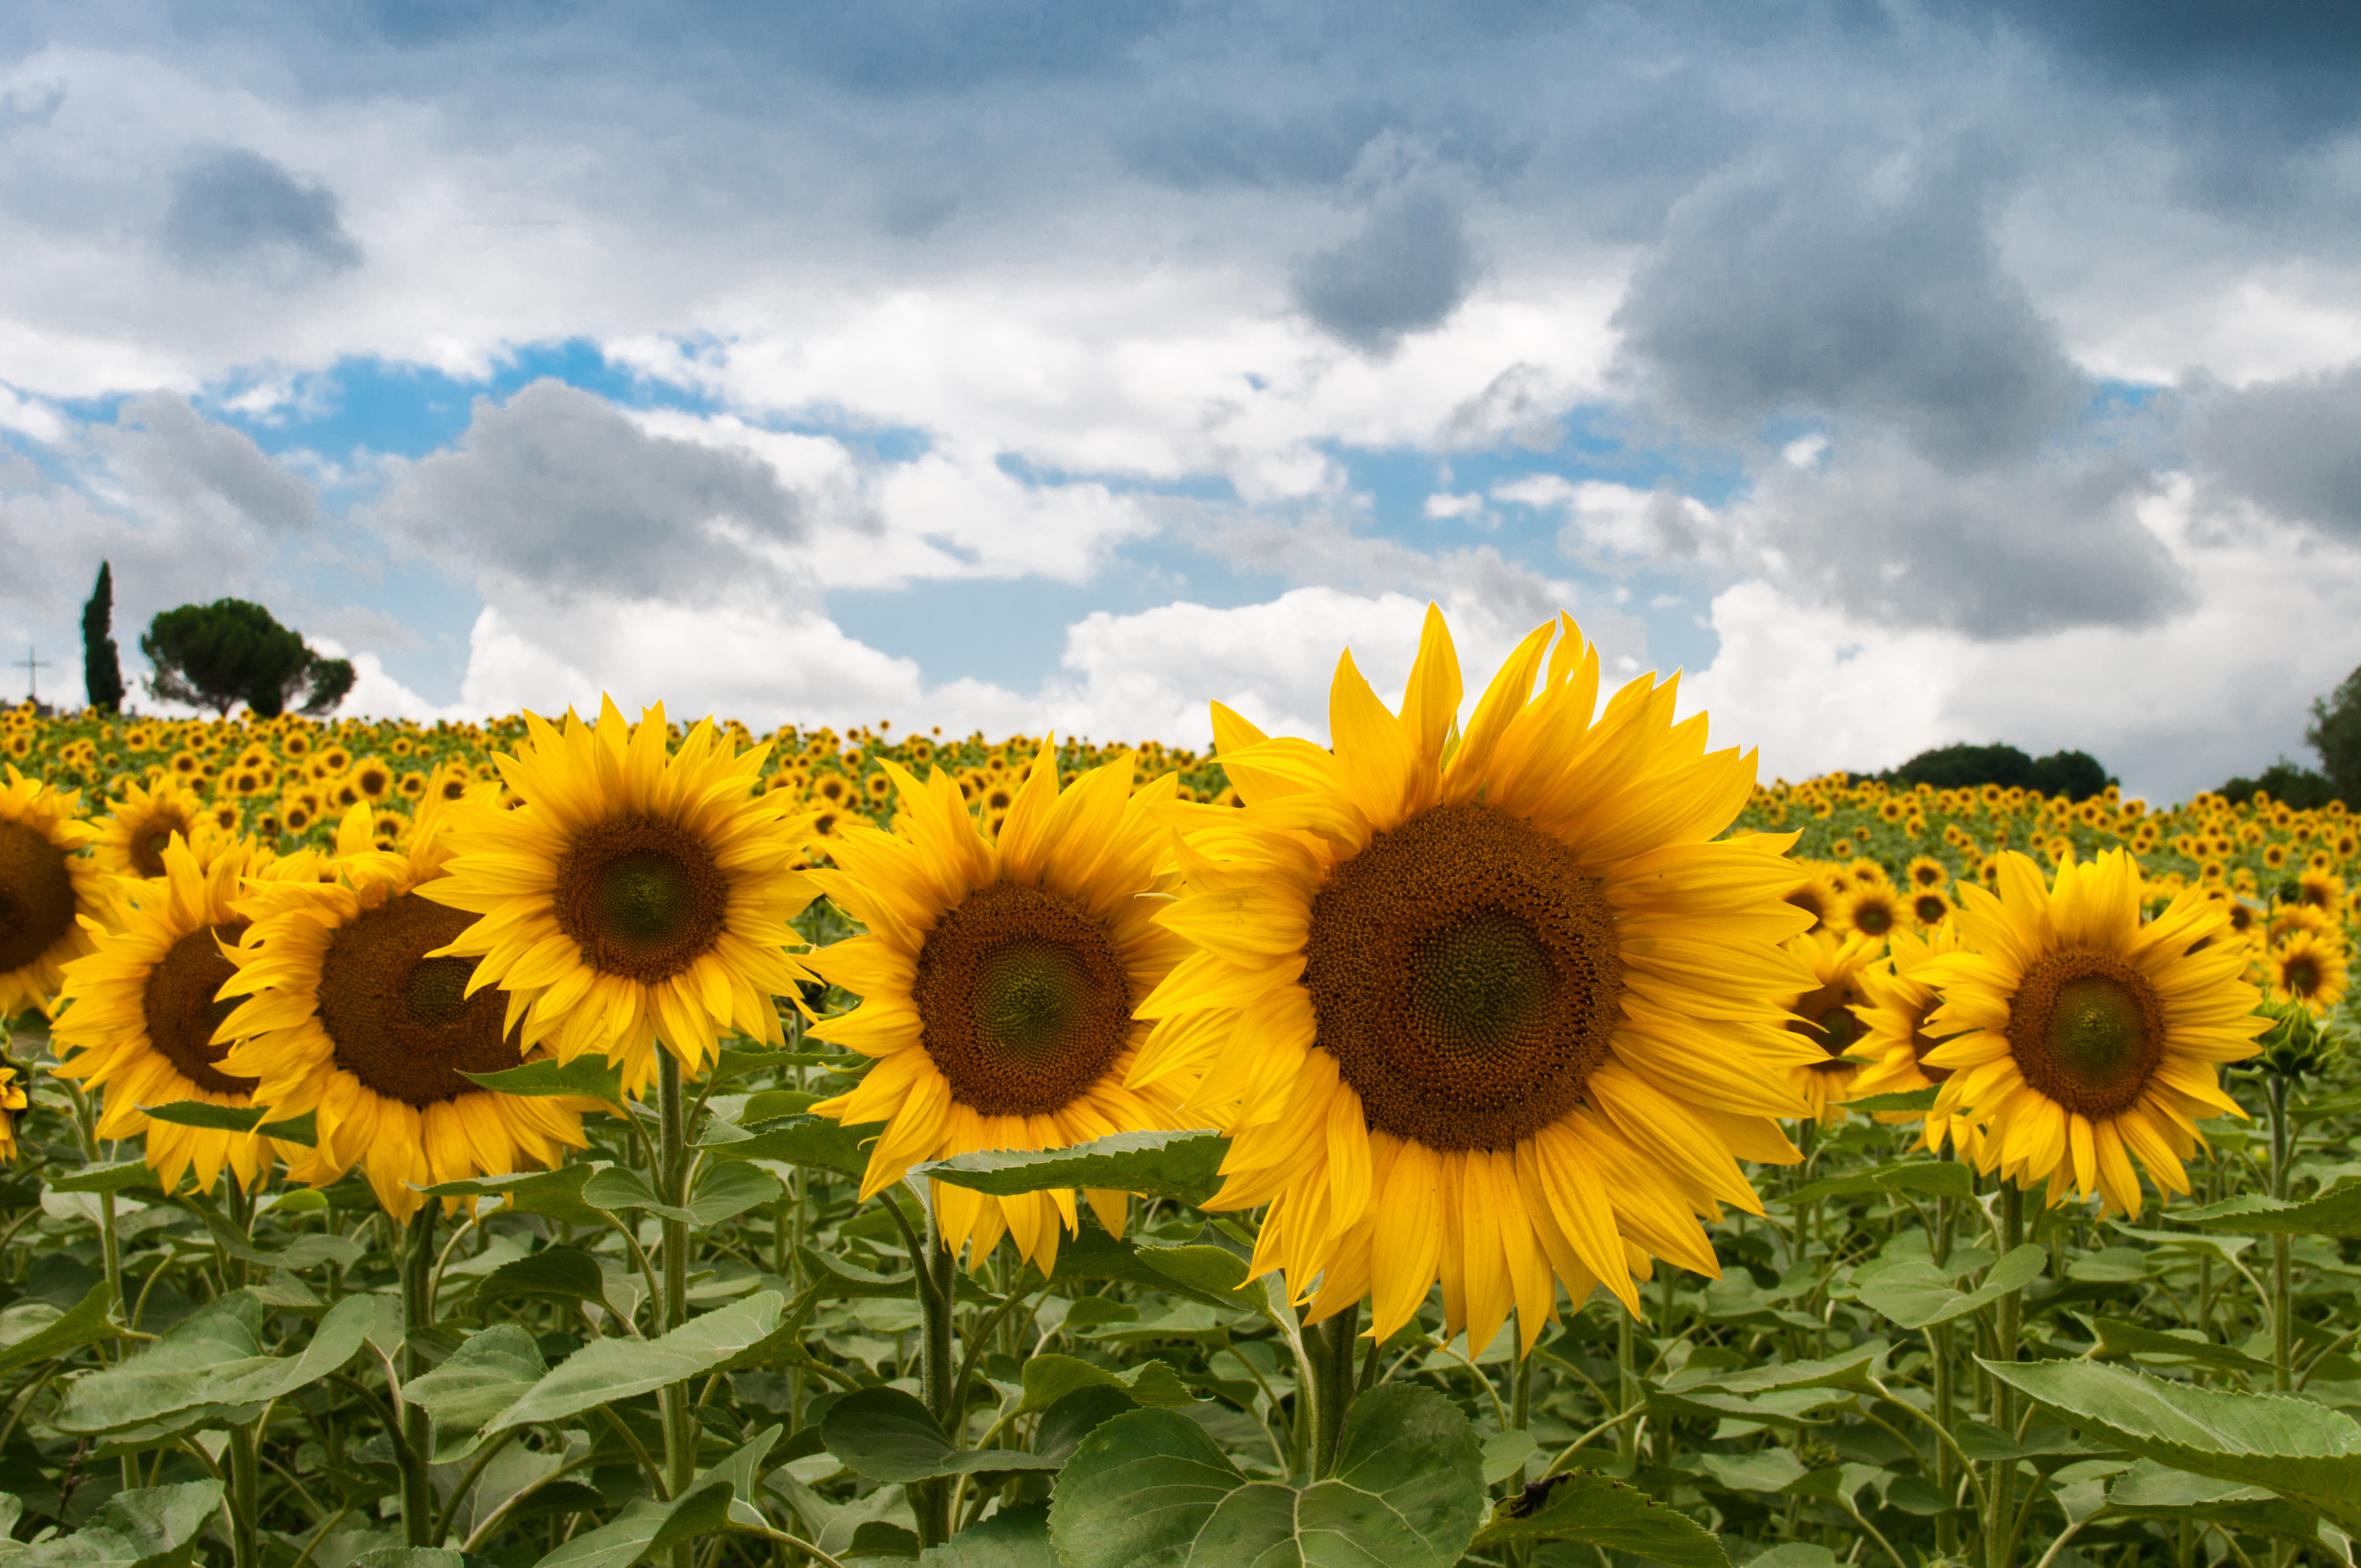
nature, plant, sky, field, meadow, flower, summer, botany, yellow, flora, sunflower, sunflowers, lot, flowering plant, daisy family, hd wallpaper, asterales, quantity, sunflower seed, land plant